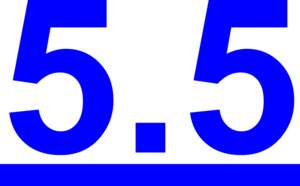
La série internationale des 5.5 Metre est dérivée de la classe 6 Metre de la Jauge internationale, dont le but initial était de proposer un voilier aux qualités équivalentes mais plus abordable.